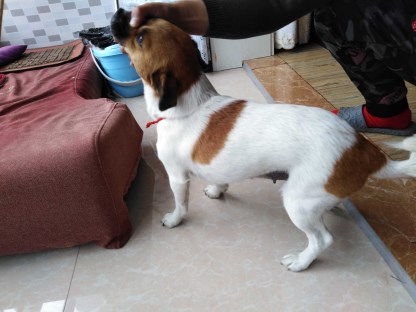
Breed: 3336-n000121-chinese_rural_dog